Savarikkadu

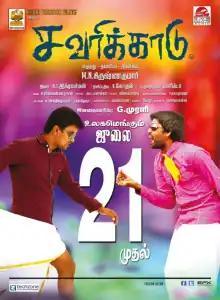
Theatrical release poster

Savarikkadu is a 2017 Indian Tamil-language comedy thriller film directed by M. N. Krishnakumar and starring himself, Ravindran, Rajapandi, Swathi and Renuka. The film released after a three-year delay.